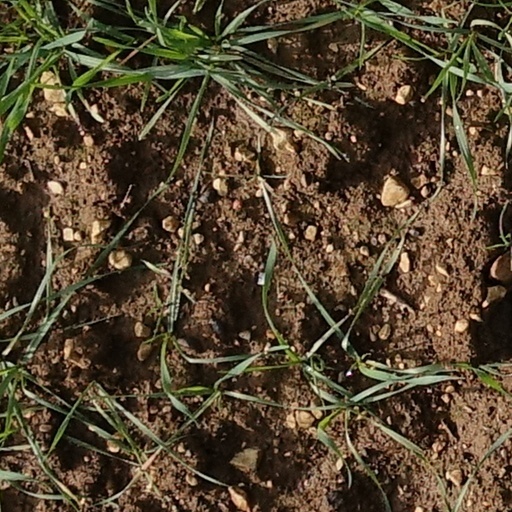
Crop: wheat